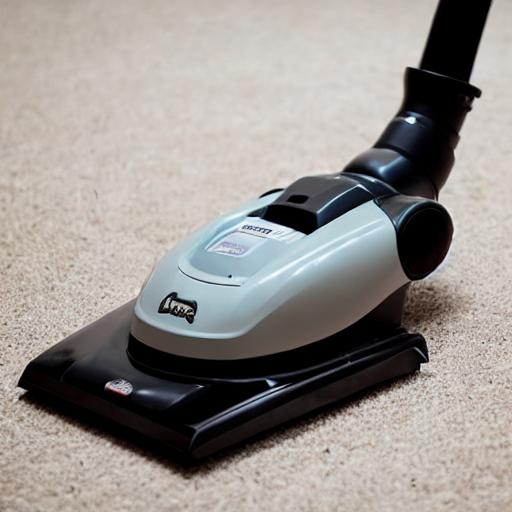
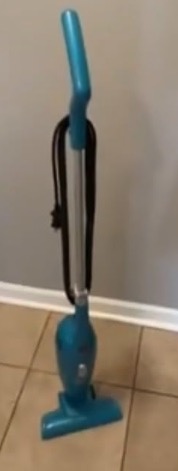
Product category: items_vacuum
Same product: no